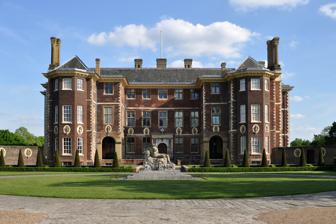
Building: Ham House
Country: United Kingdom
Year built: 1610
17th-century house in London, England For other places with the same name, see Ham House (Newham) and Mathias Ham House . Ham House Ham House in 2016, with Coade stone statue of Father Thames , by John Bacon the elder, in the foreground General information Architectural style Stuart Town or city Ham, London Country England Coordinates 51°26′39″N 00°18′51″W / 51.44417°N 0.31417°W / 51.44417; -0.31417 Completed 1610 Client Sir Thomas Vavasour Owner National Trust Design and construction Architect(s) William Samwell Other information Parking Ham Street Website www .nationaltrust .org .uk /ham-house Listed Building – Grade I Designated 10 January 1950 Reference no. 1080832 Ham House is a 17th-century house set in formal gardens on the bank of the River Thames in Ham , south of Richmond in the London Borough of Richmond upon Thames . The original house was completed in 1610 by Thomas Vavasour , an Elizabethan courtier and Knight Marshal to James I . It was then leased, and later bought, by William Murray , a close friend and supporter of Charles I . The English Civil War saw the house and much of the estate sequestrated , but Murray's wife Catherine regained them on payment of a fine. During the Protectorate his daughter Elizabeth Murray, Countess of Dysart on her father's death in 1655, successfully navigated the prevailing anti-royalist sentiment and retained control of the estate. The house achieved its greatest period of prominence following Elizabeth's second marriage—to John Maitland, 1st Duke of Lauderdale , in 1672. The Lauderdales held important roles at the court of the restored Charles II , the Duke being a member of the Cabal ministry and holder of major positions in Scotland , while the Duchess exercised significant social and political influence. They began an ambitious program of development and embellishment at Ham. The house was almost doubled in size and equipped with private apartments for the Duke and Duchess, as well as princely accommodation suites for visitors. The house was furnished to the highest standards of courtly taste and decorated with "a lavishness which transcended even what was fitting to their exalted rank". The Lauderdales accumulated notable collections of paintings, tapestries and furniture, and redesigned the gardens and grounds to reflect their status and that of their guests. After the Duchess's death, the property passed through the line of her descendants. Occasionally, major alterations were made to the house, such as the reconstruction undertaken by Lionel Tollemache, 4th Earl of Dysart , in the 1730s. For the most part, later generations of owners focused on the preservation of the house and its collections. The family did not retain the high position at court held by the Lauderdales under Charles II, and a strain of family eccentricity and reserve saw the fifth Earl refuse a request from King George III to visit Ham. On the death of the 9th Earl – the last Earl to live at Ham – in 1935, the house passed to his second cousin, Lyonel ; he and his son, Major (Cecil) Lyonel Tollemache, donated it to the National Trust in 1948. During the second half of the 20th century the house and gardens were opened to the public, and were extensively restored and researched. The property has become a popular filming location for cinema and television productions, which make use of its period interiors and gardens. The house is built of red brick, and was originally constructed to a traditional Elizabethan era H-plan; the southern, garden frontage was infilled during the Lauderdales' rebuilding. The architect of Vavasour's house is unknown although drawings by Robert Smythson and his son John exist. The Lauderdales first consulted William Bruce , a cousin of the Duchess, but ultimately employed William Samwell to undertake their rebuilding. Ham retains many original Jacobean and Caroline features and furnishings, most in an unusually fine condition, and is a "rare survival of 17th-century luxury and taste". The house is a Grade I listed building and received museum accreditation from Arts Council England in 2015. Its park and formal gardens are listed at Grade II*. Bridget Cherry , in the revised London: South Pevsner published in 2002, acknowledged that the exterior of Ham was "not as attractive as other houses of this period", but noted the interior's "high architectural and decorative interest". The critic John Julius Norwich described the house as a "time machine – enclosing one in the elegant, opulent world of van Dyck and Lely ". The builders Early years The main entrance In the early 17th century the manors of Ham and Petersham were bestowed by James I on his son, Henry Frederick, Prince of Wales . The original construction of Ham House was completed in 1610 by Sir Thomas Vavasour , Knight Marshal to James I. The Thames-side location was ideal for Vavasour, allowing him to move between the palaces at Richmond , Hampton , London and Windsor as his court role required. It originally comprised an H-plan layout consisting of nine bays and three storeys , as shown in a 1649 miniature by Alexander Marshal , but the lack of estate documentation makes it impossible to verify the names of persons involved in the design and construction of the house. Robert Smythson 's survey drawing of the house and gardens is a key record of the early structure. Prince Henry died in 1612, and the lands passed to James's second son, Charles , several years before his coronation in 1625. After Vavasour's death in 1620, the house was granted to John Ramsay, 1st Earl of Holderness , until he died in 1626. William Murray, 1st Earl of Dysart (1643–55) In 1626, Ham House was leased to William Murray , courtier , a close childhood friend and alleged whipping boy of Charles I. Murray's initial lease was for 39 years and, in 1631, a further 14 years were added. When Gregory Cole, a neighbouring landowner, had to sell his property in Petersham as part of the enclosure of Richmond Park in 1637, he made over the remaining leases on his land to Murray. Shortly afterwards William and his wife Katherine (or Catherine) engaged the services of skilled craftsmen, including the artist Francis Cleyn and the painter Matthew Goodrich (or Goodricke), to begin improvements on the house as befitting a Lord of the Manors of Ham and Petersham. He extended the Great Hall and added an arch that leads to the ornate cantilever staircase to create a processional route for guests as they approached the dining room on the first floor. He remodelled the Long Gallery and added the adjoining Green Closet that was influenced by Charles I's own "Cabbonett Room" at Whitehall Palace , to which Murray had donated two pieces. As part of the Whitehall Group , Murray would have been in touch with the latest tastes in art and architecture at court. The north front The east front In 1640 William was also granted a lease on the nearby Manor of Canbury , now in Kingston upon Thames , but in the run-up to civil war in 1641 he signed over the house to Katherine and his four daughters, appointing trustees to safeguard the estate for them. The principal of these was Thomas Bruce, 1st Earl of Elgin , a relative of his wife and an important Scottish Presbyterian , Parliamentarian supporter and ally of the Puritan party in London. Murray was raised to the peerage as Earl of Dysart in 1643, although his elevation appears not to have been confirmed at that time. As a Scottish title , the earldom could be inherited by daughters, as well as by sons. Shortly after the outbreak of the Civil War, the house and estates were sequestrated , but persistent appeals by Katherine regained them in 1646 on payment of a £500 fine. Katherine skilfully defended her ownership of the house throughout the Civil War and Commonwealth , and it remained in the family's possession despite Murray's close ties with the Royalist cause. Katherine died at Ham on 18 July 1649 (Charles I had been executed on 30 January of the same year). The Parliamentarians sold off much of the Royal Estate, including the Manors of Ham and Petersham. These, including Ham House, were bought for £1,131.18s on 13 May 1650 by William Adams, the steward acting on behalf of Murray's eldest daughter, Elizabeth and her husband Sir Lionel Tollemache, 3rd Baronet of Helmingham Hall , Suffolk. Ham House became Elizabeth and Lionel's primary residence, as Murray was in exile abroad, predominantly in France. Elizabeth, Countess of Dysart (1655–98) and Sir Lionel Tollemache Bt. (1640–69) Elizabeth and Lionel Tollemache were married in 1648. He was from a family of Royalists who had estates in Suffolk , Northamptonshire and London, and they celebrated their union at Ham with a display of arms that can be seen in the spandrels of the arch above the main entrance to the house:  on the left an earl's coronet above the Tollemache horse's head and on the right the Tollemache argent a fret sable quartering Murray. When her father died in 1655 Elizabeth became the 2nd Countess of Dysart in her own right, but at that time during the Interregnum the title would have held little prestige. Of far more interest to the Protectorate authorities was the matter of Elizabeth's allegiance. Her parents' activities during the Civil War had raised suspicion among both Royalists and Parliamentarians, and similar speculation attached to Elizabeth, which was heightened when she began a close relationship with Oliver Cromwell in the early 1650s. Her family and connections provided the perfect cover for an agent, especially a double agent , and her movements were closely monitored by both Royalist and Parliamentarian spies. Between 1649 and 1661, Elizabeth bore eleven children, five of whom survived to adulthood; Lionel , Thomas , William, Elizabeth, and Catherine. Elizabeth and Lionel made few substantial changes to the house during this busy time. On the Restoration in 1660, Charles II rewarded Elizabeth with a pension of £800 for life and, while many of the Parliamentarian sales of Royal lands were put aside, Elizabeth retained the titles to the Manors of Ham and Petersham. In addition, in about 1665, following William's death, Lionel was granted freehold of 75 acres (30 ha ; 0.117 sq mi ) of land in Ham and Petersham including that surrounding the house and a 61-year lease of 289 acres (117 ha; 0.452 sq mi) of demesne lands. The grant was made in trust to Robert Murray for the daughters of the, then, late Earl of Dysart, "in consideration of the service done by the late Earl of Dysart and his Daughter, and of the losses sustained by them by the enclosure of the New Park ". Lionel died in 1669, leaving his Ham and Petersham estate to Elizabeth along with Framsden Hall in Suffolk, which had been her jointure on their marriage. Elizabeth and John Maitland, 1st Duke of Lauderdale (1645–82) Double portrait of the Duke and Duchess of Lauderdale by Peter Lely , c. 1675 Elizabeth may have become acquainted with John Maitland, 1st Duke of Lauderdale at some time in the 1640s, when he was one of the Scottish Commissioners on the Committee of Both Kingdoms who petitioned for her father's release on charges of treason in 1646. She felt sufficient gratitude towards him to claim in later years that she appealed to Cromwell to show clemency following his capture after the Battle of Worcester , a gesture Maitland repaid in his will when he left her £1,500 in gold for "preserving my life when I was a prisoner in the year 1651". They became much closer following the death of her husband and he began visiting Ham regularly. Already a favourite of the King, he was appointed High Commissioner for Scotland in August 1669 which, on top of his political influence as Secretary of State and participation in Charles's Cabal ministry , made him one of the most powerful men in the country. In 1671 Lauderdale was granted by Letters patent full freehold rights to the Manors of Ham and Petersham and the 289 acres of leased land. In 1672 Elizabeth and Lauderdale were married, and soon afterwards he was created Duke of Lauderdale and Knight of the Garter . With Lauderdale's part in the Cabal Ministry, the family remained close to the heart of court intrigue. The south front showing the in-filled "H" extension As Duchess and consort to a very political Duke, Elizabeth had risen to the peak of Restoration society where she could exercise her many talents and interests.  Image was paramount and the Lauderdales began a programme of aggrandisement of their properties – Elizabeth consulted her cousin, William Bruce , and Maitland commissioned William Samwell , respectively amateur and professional architects. Ham was extended on the south front with an enfilade of rooms created each side of a central axis around a new downstairs Dining Room. Most grand houses at that time had apartments laid out in this way, comprising a suite of rooms approached one through the other.  The original plan was to create the Duchess's apartments to the left (east) and the Duke's to the right, she having two closets for privacy and entertainment and he having a staircase connecting his bedroom to the library above, but Elizabeth appears to have changed her mind while the rooms were being built and eventually each came to have a bedchamber within the other's apartment. This alteration may have been due to the installation of a bathroom downstairs which had to be near the kitchen (the source of hot water) in the basement at the Duke's end of the house.  Despite the swap of bedchambers, she retained her original closets at the east side of the house. Closets formed an exclusive and very private end to the sequence into which only the most important guests were invited. Visitors knew that they would only progress through the rooms according to their rank or significance in society: being entertained in one of Elizabeth's closets would have been an honour. Her White Closet was designed for entertaining and had a private door opening onto the Cherry Garden.  It was decorated in the most advanced tastes of the day and according to the 1679 inventory that it had "one Indian furnace for tee garnish'd wt silver", a luxury at a time when tea was only beginning to be drunk outside of exclusive royal residences. For this reason, too Elizabeth kept her tea secure in a "Japan box" in her adjoining Private Closet. Upstairs the existing State Apartments (Great Dining Room, North Drawing Room and Long Gallery) were extended with the addition of a State Bedroom apartment. The bedchamber itself was being referred to as "the Queen's Bedchamber" in 1674 which suggests that Queen Catherine of Braganza , a friend of Elizabeth's, had occupied it at least once. This was the most important room in the house and the focal point towards which one progressed on the first floor. Another benefit of transforming the house from single to double-pile  – a "pile" is a row of rooms, single-pile houses have only one row while double-pile houses are two rows deep, often with a corridor between the rows –  had been that it allowed the creation of hidden passages and staircases for servants who could now enter rooms via discreet jib doors rather than by moving through one room to get to another. Michael Wilson notes the "positive warren" of such passages at Ham. The eldest daughter of Elizabeth and Lionel, also named Elizabeth (1659–1735), married Archibald Campbell, 1st Duke of Argyll in Edinburgh in 1678. Their first child, John Campbell, 2nd Duke of Argyll , was born at Ham House in 1680; their second son, Archibald Campbell, 3rd Duke of Argyll was born there a few years later. The glorious years for the Lauderdales began to wane in 1680 when the Duke had a stroke and his influence declined. On his death in 1682 he left the Ham and Petersham property to Elizabeth, thereby securing the estate for the Tollemache dynasty. However, Elizabeth also inherited her husband's debts including mortgages on his former properties in England and Scotland and her latter years were marred by a financial dispute with her brother-in-law, Charles Maitland, 3rd Earl of Lauderdale . Even the intervention of the newly crowned James II failed to reconcile them and the matter was finally settled in her favour in the Scottish courts in 1688. Although this may have suppressed Elizabeth's lavish lifestyle, she went on to make further alterations to the house at Ham, opening the Hall ceiling and creating the Round Gallery in about 1690. As she got older her movements became restricted by gout and she rarely went upstairs, living mainly in what had been the Duke's apartments, but her intellect remained and she liked to be kept informed about events at court and in politics. Elizabeth Maitland continued to live at Ham House until her death in 1698 at the age of 72. Architecture Ham House and gardens from the air, with the River Thames in the foreground Ham House is a brick building of three storeys and nine bays, with a hip roof and ashlar dressings, representing two distinctively different architectural styles and periods. Michael Wilson, referencing Ham in his work, The English Country House and its furnishings , considers the later 17th century as the finest period of English brick building. The first phase is the original main house facing north-east to the river Thames, built in 1610 in the early Jacobean English renaissance style on a traditional H-plan for Thomas Vavasour, Knight Marshal at the court of James I. Simon Jenkins , in his study, England's Thousand Best Houses , records that the original entrance had a tower over the porch and flanking, projecting turrets , which were removed in subsequent reconstruction, and suggests that Vavasour's original house may have been of an E-plan type. John Julius Norwich also notes the original configuration of the north front, which he considers "forbidding", and the "damson-coloured" brickwork. Bridget Cherry and Nikolaus Pevsner , in the London: South volume of the Buildings of England series, record the "not specially impressive" nature of the remaining doorway but are clear that Ham was built to an H-plan. The architect of Vavasour's house is not known although survey drawings by Robert and John Smythson exist. The second phase of reconstruction is the ambitious expansion to the south or garden side of the original house by the Duke and Duchess of Lauderdale in 1672 to display their high status in the court of King Charles II. They infilled the space between the southern wings of the H-plan building, almost doubling the volume of the house. Jenkins considers the Lauderdales' remodelling one of the earliest examples in England of the creation of a suite of state rooms for the accommodation and entertainment of royalty. Although the Lauderdales initially consulted William Bruce , the architect ultimately employed to undertake the reconstruction of their south front was William Samwell . Bruce did design the gates fronting the Thames on the north facade. The northern façade retains the Jacobean arched loggias on either side of the front door and also includes an array of marble and lead busts, which continue into the flanking courtyard walls. The southern Caroline façade is loosely based on a classical style introduced from the continent by the architect Inigo Jones (1573–1652). At the time the Lauderdales' remodelling project was considered impressive, the façades giving the impression of two separate houses, while the interior blends them harmoniously. Roger North, a contemporary aristocrat, amateur architect and critic, described the remodelling in his treatise, Of Building , and considered it as the best work he had seen. The renovation also included a very early installation of sash windows , a French invention which were refined with weights and pulleys in England. The east front of the house retains many of its 17th century windows, as well as the door to the Great Staircase and the door from the Duchess's private apartments to the cherry garden. The west front of the house contains a mixture of 17th and 18th century windows and has long served as the service entrance to the house. Structures such as the bake house, still house, bath house, dairy and ice house were located to the west of the house, although some no longer survive. Listing designations Historic England is an organisation dedicated to the protection of England's historic environment and is responsible for the listing of buildings . There are three available designations: Grade I, Grade II* and Grade II, with the first being applied to buildings of "exceptional interest". The house is a Grade I listed building. Ham was also given Accredited Museum status in 2015, having demonstrated compliance with UK industry standards for museums and galleries. The Park and Garden has a Grade II* listing. A number of the surrounding features have a Grade II listing: the Forecourt , the entrance gates and railings , the Garden walls and gatepiers to the south, the Orangery (now used as a tea room), the Ice House , the service yard to the west of the house and the Gatehouse . Plan Plan of the interior of Ham House. Key: 1 – The White Closet; 2 – The Duchess's Private Closet; 3 – The Volury; 4 – The Withdrawing Room; 5 – the Marble Dining Room; 6 – The Duke's Dressing Room; 7 – The Duchess's Bedchamber; 8 – The Duke's Closet; 9 – The Great Staircase; 10 – The Great Hall; 11 – The Buttery; 12 – The Steward's Hall; 13 – The chapel; 14 – The Back Parlour; 15 – The Queen's Closet; 16 – The Queen's Bedchamber; 17 – The Antechamber to the Queen's Bedchamber; 18 – The Library Closet; 19 – The Library; 20 – The Great Staircase; 21 – The Round Gallery; 22 – The North Drawing Room; 23 – The Long Gallery; 24 – The Museum Room; 25 – The Green Closet Interiors and collections Introduction Ham House is unusual in retaining much of its original 17th-century interior decoration, offering a rare experience of the style of the courts of Charles I and Charles II . Ham House's rooms display collections of 17th-century paintings, portraits and miniatures , in addition to cabinets , tapestries and furniture amassed and retained by generations of the Murray and Tollemache families. Geoffrey Beard, in his study, The National Trust Book of English Furniture , noted the extraordinarily high quality of the Lauderdales' furnishing of the house, undertaken with "a lavishness which transcended even what was fitting to their exalted rank". Bridget Cherry , in the London: South volume of the Pevsner Architectural Guides suggested that, while the exterior of Ham was "not as attractive as other houses of this period", the "high architectural and decorative interest" of its interior should be recognised. John Julius Norwich considered the interiors, a "time machine – enclosing one in the elegant, opulent world of van Dyck and Lely ". Great Hall The Great Hall from the Round Gallery This room forms part of the original 1610 construction and is off-set from the centre, in the English Gothic and Tudor tradition. During this time, the hall may have been used for both dining and entertainment. The distinctive black and white marble chequerboard flooring is also believed to date from the original construction. By the early 18th century the room had been expanded upwards by opening the ceiling to the room above, now known as the Round Gallery. The room contains a number of large and notable paintings. Charlotte Walpole, Countess of Dysart (1738–1789) , by Sir Joshua Reynolds , was exhibited at the Royal Academy in 1775. John Constable, a family friend, was commissioned to make copies of two family portraits: Anna Maria Lewis, Countess of Dysart (1745–1804) as Miranda, painted in 1823 after Joshua Reynolds and Lady Louisa Tollemache, Countess of Dysart (1745–1840) , painted in 1823–25 after John Hoppner . Hanging side by side are John Vanderbank 's portraits of Lionel Tollemache, 4th Earl of Dysart (1708–1770) painted in 1730 and of his wife Lady Grace Carteret, Countess of Dysart (1713–1755) , signed and dated 1737. Chapel The Chapel Formerly the family's sitting room, this room was converted to a chapel during the major renovations of the 1670s. It was decorated with crimson velvet and damask wall hangings, which were changed to black velvet upon the Duke's death in 1682. While designed for Protestant worship, the chapel was used in the late 19th century by the wife of the 8th Earl for Roman Catholic services. The sumptuous and rare 17th-century textiles require that the light levels remain low, in order to minimise damage. Great Staircase Panelling and fruit basket newel posts on the Great Staircase The Great Staircase, described by the historian Christopher Rowell as "remarkable" and "apparently without a close parallel in the British Isles", was created for William Murray at the east end of the Great Hall in 1638–39 as part of a series of improvements to the house which reflected his rising status at Court. An ornately carved archway marks the entrance from the Great Hall to the stairs, which were designed as a grand processional route giving access to the State Apartments on the first floor. The cantilever staircase rises over three floors above a square stairwell. The balustrade is composed of boldly hand-carved pierced wooden panels depicting trophies of war. Each panel is different, with varying images on each face of arms and armour, including a set of horse armour . The wide range of arms includes field guns with cannonballs and barrels of gunpowder , swords, shields, quivers of arrows and halberds . Dolphins, elephant heads, dragons and other fantastical creatures also appear on the dado panelling, together with military drums and trumpets. The martial theme of these panels is interspersed with drops of relief carvings of bay leaves, richly carved newel posts topped with baskets of fruit designed to carry candles or candelabra , and miniature swags decorating the outer string . Originally gilded and grained to resemble walnut , in the 19th century the balustrade and other woodwork were picked out in bronze, traces of which survive. According to Rowell, "There is no other architectural wood carving on this scale and of such sophistication surviving from the late 1630s." A collection of 17th century copies of old master paintings in their original carved frames hangs on the staircase wall. Two were copied from originals in the collection of Charles I: Venus with Mercury and Cupid (The School of Love ) by Correggio at the base of the stairs (the original in the National Gallery , London), while on the first floor landing there is a copy of The Venus Del Pardo (Venus and a Satyr) by Titian (the original in the Louvre , Paris). Round Gallery Before the upward expansion of the Great Hall this room had served as the Great Dining Room, as created by William Murray in the 1630s. The ornate white plasterwork ceiling was created by Joseph Kinsman, master craftsman and member of the London Plasterers' Company . Engaged by the Royal Works at Goldsmith's Hall , Whitehall and Somerset House , he was employed by William Murray at Ham House during the 1637 renovation and creation of the State Apartments. The ceilings at Ham are the only surviving example of his work, showing the influence of Inigo Jones in their design of deep beams with rosettes at the intersections, enclosing geometric compartments. The white plaster high relief oval swags of luscious fruit, flowers and ribbons, including the odd worm, contrasted with the elaborate frieze which was originally coloured blue and gold. Notable paintings include Peter Lely 's final portrait of Elizabeth, painted c. 1680, and the earlier double portrait, John Maitland, Duke of Lauderdale and Elizabeth Murray, Countess of Dysart and Duchess of Lauderdale painted by Lely c. 1675. North Drawing Room The North Drawing Room After dinner in the adjacent dining room, guests would have retired to the North Drawing Room for conversation. This room was decorated at the same time as the Great Dining Room, and was later hung with tapestries. Kinsman continued his elaborate plasterwork in the white ceiling in this room. Deep beams enclose rectangles bursting with individually crafted fruit and flowers. The hemispherical rosettes at the intersections are unusual, possibly unique. A notable piece of furniture in this room is the ivory cabinet: veneered in rippled ivory panels on the exterior and the interior, this large oak and cedar cabinet opens to reveal 14 drawers. An inner door conceals small drawers, further secret drawers and a compartment. It was recorded as being moved to the prestigious Queen's Bedchamber shortly after its appearance in the 1677 inventory and is considered the most impressive piece of furniture designed or bought for the house (with the exception of the State Bed , which no longer exists). The cabinet may have been made in the Northern Netherlands based on furniture inlaid in ivory brought back in 1644 by John Maurice, Prince of Nassau-Siegen , the former Governor of Dutch Brazil for his home in The Hague , now called the Mauritshuis . Also notable in the room are a vibrant set of tapestries. James I established the Mortlake Tapestry Works in 1619 just three miles from Ham House, from which the Lauderdales had purchased a set of tapestries showing the seasons  incorporating gold thread for the Queen's Bedchamber. While these are no longer at the house, the 4th Earl of Dysart acquired a set woven in Lambeth in 1699–1719 by the ex-Mortlake weaver Stephen de May, probably to the Mortlake design. Altered to hang in the North Drawing Room, this set of The Seasons was originally commissioned by the 1st Lord Shelburne . Tapestries were important in Europe for comfort in draughty manor houses and as status objects because of their expense.  Sets with designs showing the seasons or months were popular and had a number of variations depicting appropriate seasonal activities such as milking for April, ploughing and sowing for September, and wine-making for October. Long Gallery The Long Gallery from the windows at the front of the house The Long Gallery was part of the original 1610 house, but was extensively redecorated in 1639 by William Murray. It has been used as an exercise space as well as a gallery to showcase portraits of family and important royal connections. Notable paintings include: Sir John Maitland, 1st Baron Maitland of Thirlestane (1543–1595), aged 44 attributed to Adrian Vanson . In late 2016 an X-ray revealed that underneath the main painting was another, unfinished portrait likely of Mary, Queen of Scots , dated 1589—two years after her execution. According to the National Trust, this painting "shows that portraits of the queen were being copied and presumably displayed in Scotland around the time of her execution, a highly contentious and potentially dangerous thing to be seen doing". King Charles I (1600–1649) by Sir Anthony van Dyck and studio. In recognition of their friendship this painting was given by Charles I to William Murray; a 1638–39 memorandum of pictures bought by the King from Van Dyck includes framed pictures, one of which is believed to be this portrait. Colonel The Hon. John Russell (1620–1681) by John Michael Wright is signed and dated 1659. Of the 15 portraits by Peter Lely in Ham House, 11 are hung in the Long Gallery. These include Elizabeth Murray with a Black Servant , John Maitland, Duke of Lauderdale (1616–1682) in Garter robes , and Thomas Clifford, 1st Baron Clifford of Chudleigh KG (1630–1673) in Garter robes . Picture frames at Ham House date from the 17th century and its Long Gallery portraits are a showcase of elaborately carved, gilded frames in the auricular style (literally 'of the ear'). Two frames date from the 1630s, Charles I and Henrietta Maria . Later frames, for instance on the portraits of Elizabeth Murray with a Black Servant and Lady Margaret Murray, Lady Maynard are in a similar auricular style with straight sight edges. These frames, referred to as Sunderland frames, are distinguished by their irregular sight edges. They take their name from the 2nd Earl of Sunderland , who displayed many pictures at his estate Althorp framed in this style. There are examples of Sunderland frames on the portraits of John Maitland, Duke of Lauderdale (1616–1682) in Garter Robes and Colonel The Hon. John Russell (1620–1681) . This room also displays some notable furniture: Floral marquetry cabinet: Ham House has a number of tables and cabinets decorated with floral marquetry including this, the earliest inventoried example in England, dating from 1675. The naturalistic representations of flowers and fruit are cut from contrasting woods such as ebony, walnut and stained fruitwood and laid onto the carcass. The woods and other materials were often dyed to create a greater range of colours and the green leaves on this piece are made from stained ivory or bone. This cabinet, as well as other tables and a mirror in the house, is attributed by the National Trust to Gerrit Jensen , who was the cabinet maker in ordinary to Catherine of Braganza . Japanese lacquered cabinet: Japanese lacquered furniture was fashionable in the 17th century and this cabinet from 1650 remains in the Long Gallery where it has stood since then. Decorated with hills, trees and birds in raised gold and silver lacquer, the doors open on engraved brass hinges to reveal 10 drawers. The giltwood stand has four legs carved as elephant trunks topped with winged cherub busts. Chinese lacquered chest: China was another Asian source of lacquered furniture in the 17th century. Decorated with watery landscapes and branches, this chest is lacquered in gold and red on a dark crimson ground. It was a standard form of storage chest for linens and other textiles. The English stand c. 1730 is japanned , a technique developed by English and European craftsmen to approximate the hard, smooth and shiny surfaces of popular Asian lacquered goods. Green Closet The Green Closet Used for the display of miniature paintings and smaller-scale furniture, in contrast to the Long Gallery, this room is a very rare survival of a room in the style of Charles I's court. In the 1630s the Green Closet was specifically designed by William Murray to display miniatures and small paintings. The ceiling paintings are tempera on paper, and represent some of Franz Cleyn's best surviving work. Two preliminary drawings for the capricci of putti by Cleyn and an associate are held by the University of Southampton . Today it contains 87 items including Queen Elizabeth I (1533–1603) painted c. 1590 by Nicholas Hilliard , and A Man Consumed by Flames painted c. 1610 by Isaac Oliver . Library The Library The Library dates from the 1672–74 enlargement of the house. The architectural historian Mark Girouard considers it probably "the oldest country house library" still in existence. Although some shelves were moved from what is now the Queen's Antechamber, most of the cedar fixed furniture, including the secretaire, was provided by Henry Harlow. The Duke of Lauderdale added substantially to the contents: he was an avid reader and collector (so much so that his Highgate house was said to be in danger of collapse due to the weight of his substantial book collection), and he owed huge sums to booksellers when he died. Mark Purcell, in his 2017 study The Country House Library , notes that the probate inventory undertaken on the Duke's death estimated the value of his books at half of the total worth of the house's chattels . Many volumes were sold at auctions between 1688 and 1692, in part due to the Duchess's money difficulties upon the Duke's death. Later members of the family rebuilt the collection, notably the 4th Earl who bought at the Harleian auction and elsewhere. He acquired 12 books printed by William Caxton and many other incunabula ; in 1904 a visitor, William Younger Fletcher, described the library as containing books of greater value, in proportion to its size, than any other in Europe. Most of the books were sold in 1938, and the bulk of the remainder after the Second World War. A notable exception, a Book of Common Prayer from Whitehall Palace , is sometimes on display in the chapel. After the war Norman Norris, a Brighton book dealer, assembled a collection of books from a range of post-war country house sales. He bequeathed the collection to the National Trust and many eventually came to Ham, primarily those pre-dating the mid-18th century. One, Jus Parliamentarium , which has the Dysart coat of arms on its cover, is from the Dysart collection. The ceiling and friezes in the room display a lively naturalism . Two globes with rare leather covers (acquired in 1745 and 1746) and two fire screens (1743) are notable. Queen's Apartments This suite of three rooms, now referred to as the Queen's Apartments, was created by the Duke and Duchess of Lauderdale when the house was enlarged in 1673. Intended for use by Catherine of Braganza, they reflect the latest innovations from France, where royalty received important visitors in the State Bedchamber. The rooms are decorated with increasing splendour, beginning with the relatively modest Antechamber, culminating in the small but richly gilded and decorated Queen's Closet. Antechamber The first of the suite of rooms is the antechamber, where visitors would wait for an audience with the Queen. The ceiling of this waiting room is the first of the three ceilings by the plasterer Henry Wells. A circular garland of leaves is thickly studded with small flowers, surrounded by four spandrels containing foliage and ribbons. The oak parquet floor, an innovation from France, continues through to the far side of the Queen's Bedchamber where it is then replaced with a more elaborate marquetry design where the State Bed would have stood. The blue velvet and damask wall hangings, installed during the period 1679–1683, are extremely rare survivals. Queen's Bedchamber The Queen's Bedchamber, later converted to a sitting room This room, built on the central axis of the house, was designed for the reception of guests and visiting dignitaries who would have waited to be summoned from the Antechamber. The State Bed stood prominently on a raised dais at the east end of the room facing the door. A balustrade separated the bed from the main area of the room where visitors may have gathered for their audience with the Queen. The bed was on an elaborate marquetry floor inlaid with the cipher and ducal coronet of the Duke and Duchess of Lauderdale, their initials J, E and L entwined in cedar and walnut, a feature that repeats in the Queens's Closet. The floor remains in excellent condition. This ceiling has the richest plaster decoration in the house, a large deep oval of bay leaves dotted with roses. These cluster more densely at the east end, above the area of the Queen's State Bed. The spandrels are also more decorative, acanthus leaves swirl to fill the panels, each corner hiding a grotesque figure among the foliage or bursting from the flowers. The bed had been removed by 1728 and the rooms were closed and rarely used, contributing to their excellent state of preservation. The change of use to a drawing room took place in the mid‑18th century with the lowering of the dais in line with the rest of the floor, and the purchase of new furniture and a set of William Bradshaw's popular early 18th century pastoral tapestries. Woven in 1734–40 for Henry O'Brien, 8th Earl of Thomond , and purchased in 1742 for £184 on behalf of the 4th Earl of Dysart, the tapestries needed only slight alterations to fit three of the walls of his newly decorated drawing room. Bradshaw's signature can be seen on The Dance tapestry. Woven in Soho , London, the four wool and silk tapestries have narrow borders in the style of picture frames and are thought to incorporate several different images from works by the French painters Antoine Watteau , Nicolas Lancret and Jean-Baptiste Pater . Queen's Closet The smallest, most intimate of the suite of rooms, the third and final room was designed for private use and could be closed off, away from the business of the State Bedchamber. Rarely used and preserved largely intact, the decoration, textiles and furniture give a unique record of late 17th century interior decoration. The marquetry floor incorporating the ducal coronet and cipher continues from the Bedchamber into the Closet. The ceiling painting of Ganymede and the Eagle is in the style of the Italian artist Antonio Verrio (1636–1707). Framed by a plaster garland, following the designs of the previous rooms, the richness of the effect is emphasised by gilding of the roses. Three ceiling paintings, again in the style of Verrio, of cupids sprinkling flowers, are partly hidden from view above the alcove. The elaborate chimney piece, hearth and windowsill, again including the Lauderdale cipher and ducal coronet, are made from scagliola , possibly the earliest documented example of scagliola in this country. Private Closet The Duchess's Private Closet This was the Duchess's most private and intimate room where she would read, write and entertain her closest family and friends. The elaborate oil on plaster ceilings in both of the Duchess's closets are by Antonio Verrio. They are among his earliest commissions in England, and his earliest surviving work following his arrival from France in 1672. As his reputation grew he was commissioned by royal and aristocratic clients for larger projects including for Charles II at Windsor Castle, interiors for the Earl of Exeter at Burghley House and for William III at Hampton Court. The ceiling painting of The Penitent Magdalene Surrounded by Putti Holding Emblems of Time, Death and Eternity was completed around 1675. The central figure floats above the room, circled by three putti carrying symbols of time (an hourglass), death (a skull), and eternity (a snake eating its own tail). Verrio linked the ceiling design to the room by enclosing it in a narrow painted grey marble surround, matching the marble fireplace. The room also contains a portrait of Catherine Bruce, Mrs William Murray (d. 1649) , by John Hoskins the Elder , a watercolour on vellum in an ebony travelling case, signed and dated 1638. White Closet Adjoining the Private Closet and richly decorated, this room was used by the Duchess for relaxing and entertaining, its double glazed door leading out to the Cherry Garden. The coved ceiling of this glamorous room, originally decorated with white silk hangings and marble effect walls, emphasises the advanced taste of the Duke and Duchess of Lauderdale in a room intended for their most important visitors. Painted by Verrio in oil on plaster in 1673/74, it is described by the art historians Peter Thornton and Maurice Tomlin as "decorated with one of the earliest examples of Baroque illusionism to have been executed in a domestic interior in this country". Putti climb up over a trompe l'oeil balustrade to reach the figures of Divine Wisdom Presiding Over The Liberal Arts , represented by seven mainly female figures bearing the symbols of Verrio's version of the liberal arts . The figure of Wisdom floats on clouds pointing to the all-seeing eye in the open sky above. Verrio linked the ceiling design to the room by enclosing it in a narrow painted red marble surround, matching the red marble fireplace, as in the Private Closet. The heavily gilded coving includes medallions of the four Cardinal virtues . Notable collection items include: Ham House from the South (1675–79) by Hendrick Danckerts depicts a finely dressed couple (possibly the Duke and Duchess of Lauderdale) in front of the south front and formal gardens, and was set into the chimneypiece in the White Closet shortly after the building was completed. Escritoire of kingwood oysterwork: this elegant oak scriptor (c. 1672–75) is veneered with South American kingwood using the oystering technique and features silver mounts. Made for the Duchess of Lauderdale, it is listed in the 1679 inventory of Ham House and is believed to have been made in London by a French or Dutch craftsman. Kingwood was one of the most expensive woods used in furniture making in the 17th century. Marble Dining Room The Marble Dining Room Since 1675 the walls of the Marble Dining Room have been decorated with leather panels . Today visitors can see two distinct designs. The earlier design of 1675 complemented the original black and white marble floor, for which the room is named, with brightly coloured Flemish leather panels of fruits and flowers such as tulips and roses mixed with birds and butterflies on a white background. These had been embossed and some elements gilded, giving the room a sumptuous look. In 1756, the 4th Earl removed the marble floor and replaced it with a fine marquetry floor of tropical hardwoods . He also commissioned John Hutton of London to make a new set of leather wall hangings with an embossed diaper rosette surrounded by four leaves. The parts of the design which are now brown would originally have appeared to be gold, made by varnishing silver leaf in yellow. The fashion for leather wall decoration spread from Spain and the Spanish Netherlands in the 17th century and was considered ideal for dining rooms as leather did not become impregnated with the odours of food like the fabric of a tapestry. The Ham House inventory of 1655 indicates the "two parlers facing the river were hung with gilt leather." Withdrawing Room The Withdrawing Room After dining in the adjacent Marble Dining Room, guests would retire to this space for entertainment and conversation. It also served as an antechamber to the adjacent bedchamber. Notable in this room is the ebony and tortoiseshell cabinet:  this cabinet (c. 1650–1675) on a possibly 19th century stand features red tortoiseshell decoration on a somewhat austere ebonised pine exterior that does not prepare the viewer for the ornate interior. Two doors open to reveal multiple shallow drawers on either side of an architectural exterior, which then opens to a theatrical set framed by golden pillars and mirrors. Known as the Antwerp cabinet, it is embellished with ivory, pietra paesina (a type of naturally patterned limestone) and gilt bronze and brass. Duchess's Bedchamber Originally the Duke's bedchamber, it is believed it became the Duchess's bedchamber following the installation of the bathroom which is accessed via the door to the left of the bed alcove. The ceiling above the bed in the alcove is painted in the style of Antonio Verrio and shows the partially clothed Flora Attended by Cupids floating above the tester of the four poster bed . The monogram initials J, E and L (John, Elizabeth, Lauderdale) are entwined in each corner. Notable paintings include: Elizabeth Murray (1626–1698) painted by Peter Lely in 1648, the year of her marriage to Lionel Tollemache. A set of four overdoor maritime paintings by Willem van de Velde the Younger , signed and dated 1673, including Calm: An English Frigate at Anchor Firing a Salute , which remain from the decoration scheme planned for the room's use as the Duke's bedchamber. Back Parlour This was the room in which senior male staff would have eaten their meals and spent any free time. Hanging in this room is: Elizabeth Murray, Countess of Dysart (1626–1698), with her First Husband, Sir Lionel Tollemache (1624–1669), and her Sister, Margaret Murray, Lady Maynard (c. 1638–1682) painted c. 1648 by Joan Carlile , a friend and neighbour to the Murrays. Garden and grounds Petersham Road Lodge, the principal gatehouse on the approach to Ham House from the A307 The gardens and pleasure grounds at Ham cover approximately 12 hectares (30 acres). They follow an axial plan, with avenues originally leading east, west and south from the house. The fourth, northern, side of the estate fronts the River Thames. The listed avenues leading to the house from the A307 are formed by more than 250 trees stretching east from the house to the 19th-century Jacobethan gate house at Petersham, and south across the open expanse of Ham Common where it is flanked by a pair of more modest gatehouses. A third avenue to the west no longer exists, and the view to and from the Thames completes the principal approaches to the house. The gardens and grounds are listed Grade II* on Historic England's Register of Historic Parks and Gardens of Special Historic Interest in England . From the initial survey drawings produced by Robert Smythson and son in 1609, it is clear that the garden design was considered as important as that of the house and that the two were intended to be in harmony. The original design shows the house set within a range of walled gardens , each with different formal designs as well as an orchard and vegetable garden. Uncertainty remains as to how much of the original design was actually realised; nevertheless, the plans illustrate the influence of the French formal garden of the time, with its emphasis on visual effects and perspectives. Ham House from the South by Hendrick Danckerts , c. 1675 The 1671 plans for the renovation undertaken by the Duke and Duchess of Lauderdale, which have been attributed to John Slezer and Jan Wyck , demonstrate the continued importance of the garden design, with many features that exist today such as the Orangery , the Cherry Garden, the Wilderness and eight grass squares ( plats ) on the south side of the house. Both the private apartments for the Duke and Duchess and the State Apartments added to the south front of the house were designed to overlook the formal gardens, an innovation that was highly commended by contemporaries. John Evelyn remarked favourably on the garden design observed during his August 1678 visit, noting "...the Parterres , Flower Gardens, Orangeries, Growves, Avenues, Courts, Statues, Perspectives, Fountaines, Aviaries …". The Duchess also commissioned a set of iron gates for the north entrance to the property, which remain in place today. The 3rd and 4th Earls of Dysart who subsequently inherited the estate maintained the formal garden features into the 18th century, while also planting avenues of trees in the wider vicinity. After inheriting the estate in 1799, the 6th Earl opened the north front of the property to the river and installed the Coade stone statue of the River God at the front of the house. He also created the ha-ha which runs along the north entrance of the property. Louisa Tollemache, 7th Countess of Dysart , inherited the estate upon her brother's death and was acquainted with the artist John Constable , who completed a sketch of Ham House from the south gardens during a visit in 1835. Miniature model of Ham House and Gardens exhibited at V&A Museum in 1974 By 1972, the gardens had become greatly overgrown – large bay trees at the front blocked the view of the busts in their niches , the south lawn had reverted to a single large expanse of grass and the Wilderness was overgrown with rhododendrons and sycamore trees. Work to restore the 17th century design to the eastern and southern parts of the garden began in 1975. In 1974, an exhibition at the Victoria and Albert Museum entitled " The Destruction of the Country House " had included a model of Ham House with its gardens shown according to the 1672 plans created by Ms. Lucy (Henderson) Askew. This model illustrated the details of the 17th-century design in terms of both layout and plant selection and was used to garner support for the restoration project. By 1977, the grass plats and the structure of the Wilderness to the south of the house were re-established. The 1675 painting by Hendrick Danckerts showing the Duke and Duchess in the south gardens was used to guide the restoration of the furniture and statues now in place. In approaching the restoration of the "cherry garden" on the east side of the house, there was less documentary evidence available to guide the design. A set of diagonally-set parterres outlined by box hedges and cones were planted with lavender , with the whole garden being enclosed by tunnel arbours and double yew hedges. Later archaeological studies completed in the 1980s indicated no evidence of formal gardens in this area prior to the 20th century; despite this finding, the National Trust's Gardens Panel decided not to remove the garden, but rather allow it to remain so long as visitors to the property were clearly informed of its origins. The focus of garden restoration since 2000 has been the walled kitchen garden to the west of the house, to restore its use as a supply of fresh fruit, vegetables and flowers. The produce is used in the Orangery cafe, while the flowers are used to decorate the house. The garden itself is also used as an exhibition space, with information about tulip varieties and the range of edible flowers. Later owners Lionel Tollemache, 3rd Earl of Dysart (1698–1727) Elizabeth and Lionel Tollemache's eldest son and heir, Lionel , became 3rd Earl of Dysart on his mother's death in 1698, inheriting Ham House, the adjoining estates and the manors of Ham and Petersham. Already the owner of his father's estates in Suffolk and Northamptonshire, he had also acquired 20,000 acres (8,100 ha; 31 sq mi) in Cheshire through his marriage in 1680 to Grace, daughter of Sir Thomas Wilbraham, 3rd Baronet . He only spent short periods at Ham, and apparently did little for the upkeep of the house though he kept the garden well. He did use his wealth to pay off the interest on the outstanding mortgages but was not considered generous, even with his immediate family. His only son, Lionel, predeceased him in 1712 and on his death he was succeeded as Earl of Dysart by his grandson, also named Lionel. Lionel, 4th Earl (1727–70) Lionel Tollemache, 4th Earl of Dysart, by John Vanderbank, 1730 Lionel Tollemache was only 18 years old when he became the 4th Earl of Dysart and head of the family in 1727.  Shortly after returning from the Grand Tour in 1729 he married Grace Carteret, the 16-year-old daughter of John Carteret, 2nd Earl Granville , and began repairing existing furniture as well as commissioning new pieces for his properties at Ham and at Helmingham Hall ] in Suffolk. Ham House had been largely neglected since the death of Elizabeth; in 1730 he ordered a structural survey of the building from John James which revealed serious problems, especially on the north front. Repairs began in the 1740s.  At the front of the house the "Advance", a projecting frontispiece which extended two storeys to form a porch over the main entrance, had become detached from the wall and was in danger of pulling down the roof. It was removed completely and the stone reused for repairs to the first and second floors.  The canted bays on the projections at each end of the house were rebuilt as deeper three-window bays, with corresponding alterations made to the bays on the south front. Major repairs were also made to the roof, where old unfashionable red tiles on the outer pitches were replaced with slate and reused for repairs to the inner pitches where they would not be visible. Much new furniture was commissioned, but the 4th Earl seems to have also been committed to preserving existing artefacts, making repairs to fixtures from the Lauderdale period where necessary. He made three large changes to the interior of the house: the Queen's Bedchamber on the first floor became the principal drawing room with furniture and tapestries supplied by the London upholsterer and textile producer William Bradshaw; the Volury on the ground floor became another drawing room with the addition of tapestries and its distinctive X-framed seat furniture; and in the Dining Room the marble floor was replaced with marquetry , with matching gilded leather panels on the walls. By means of his extensive investment, the house would have become sumptuously furnished by the mid-18th century. Of the sixteen children of the 4th Earl and Countess, only seven lived to maturity. Three of their five sons died in the pursuit of their naval careers. The Countess died in 1755 aged 42, and the Earl in 1770 aged 61. He was survived by his sons Lionel, Lord Huntingtower, and Wilbraham, as well as three daughters: Jane, Louisa and Frances. Lionel, 5th Earl (1770–99) Lionel Tollemache, 5th Earl of Dysart succeeded to the title in 1770 on his father's death. Despite spending on the house, the 4th Earl had kept his son short of money during his lifetime, causing friction in the relationship; he married without his father's consent. His wife, Charlotte, was the youngest illegitimate daughter of Sir Edward Walpole , second son of Robert Walpole , and niece of Horace Walpole who lived near to Ham across the Thames at Strawberry Hill . The 5th Earl seems to have been a reclusive and introverted individual who shunned publicity, preferring to remain on his estates and refusing to allow changes or renovations to Ham House. His aversion to visitors was so marked as to lead him to refuse a request to visit from George III ; "whenever my house becomes a public spectacle, His Majesty shall certainly have the first view". In contrast to his conserving instincts at Ham, he demolished two properties in Northamptonshire and Cheshire, although retaining the productive, and lucrative, estates. He continued the family tradition of acquiring fine furniture, most notably a marquetry commode which can be seen in the Queen's Bedchamber, and the sunburst chairs in the White Closet. Charlotte died, childless, in 1789 and although Lionel remarried he remained without an heir. The families of his surviving sisters, Louisa and Jane, reverted to the family name of Tollemache in anticipation of eventual succession. On his death in 1799 his brother, Wilbraham became the 6th Earl of Dysart . Wilbraham, 6th Earl (1799–1821) A close-up image of the Father Thames statue in Coade stone at the front of the house Wilbraham was aged 60 when he inherited the title in 1799. One of his first acts was to buy the rights of the Manor of Kingston/Canbury from George Hardinge , extending the Dysarts' property south into Kingston. He had the wall which isolated the property and separated Ham House from the river demolished and replaced by a ha-ha , leaving the gates free-standing. Coade stone pineapples were added to decorate the balustrades to the north of the property and John Bacon 's statue of the river god which is placed in front of the north entrance, pictured here, also in Coade stone, dates from this period. Several busts of Roman emperors which had adorned the now-demolished walls since the 17th century were relocated to niches in the front of the house. Further restoration of the old furniture took place as well as the addition of Jacobean reproductions. The 6th Earl became a patron of John Constable at this time. Wilbraham's wife died in 1804 and, devastated, he moved away, close to the estate in Cheshire. Wilbraham died without heir in 1821, aged 82. Louisa, 7th Countess (1821–40) John Constable's sketch of Ham House, June 1835 Of the 4th Earl's children, only the eldest daughter, Lady Louisa , by then widow of John Manners MP , was still surviving when her brother Wilbraham, the 6th Earl, died. Already heiress to Manners' 30,000 acres (12,000 ha; 47 sq mi) at Buckminster Park, Louisa inherited the title and estates at Ham in 1821 at the age of 76. The remaining Tollemache estates were bequeathed to the heirs of Lady Jane. Louisa continued the patronage of John Constable who was a frequent and welcome visitor to Ham. Increasingly infirm and blind in old age, Louisa lived to the age of 95, dying in 1840. Lionel, 8th Earl (1840–1878) Louisa's eldest son, William , had predeceased her in 1833. Her grandson, Lionel William John Tollemache , inherited the title and became the 8th Earl of Dysart in 1840. Lionel preferred to live in London and invited his brothers, Frederick and Algernon Gray Tollemache , to manage the estates and Ham and Buckminster. Lionel became increasingly reclusive and eccentric. Lionel's only son, William , a controversial figure who amassed great debts guaranteed by the expectation of inheriting the family fortune also predeceased his father, who subsequently bequeathed the estates to his grandson William John Manners Tollemache , with the 8th Earl's brothers Frederick and Algernon along with Charles Hanbury-Tracy acting as trustees until 1899. Following the 8th Earl's death, his son's creditors brought an action in the High Court against the Tollemache family who ultimately had to pay a sum of £70,000 to avoid forfeiting much of the Ham estate. William, 9th Earl (1878–1935) The 9th Earl inherited in 1878. In his autobiography, Augustus Hare recounts a visit to Ham House the following year, contrasting the dilapidation and disrepair of the house and estate with the treasures the house still contained. Shortly afterwards, the 9th Earl, with agreement from the trustees, undertook extensive renovation of the house and its contents and by 1885 it was again in a suitable state to host social activities, notably a garden party to celebrate the Golden Jubilee of Queen Victoria in 1887. In 1890 Ada Sudeley , a niece of the 8th Earl, published her 570-page book Ham House, Belonging to the Earl of Dysart . On 23 September 1899, full control of the Tollemache estates at Ham and Buckminster was transferred from trustees to the 9th Earl, then aged about 40, in accordance with his grandfather's will. By the early 1900s the Dysarts had installed electricity and central heating at the house along with other modern gadgets including, in the Duchess's basement bathroom, a bath with jets and even a wave machine. The 9th Earl travelled widely, rode despite blindness, invested successfully in the stock market , and while eccentric and difficult, nonetheless was hospitable and supportive of the local community. His cantankerous nature proved too much for his wife who left him in the early 1900s but he lived on with other family members at Ham for many years. In the 1920s and 1930s he employed a staff of up to 20 including a chauffeur for his four cars including a Lanchester and Rolls-Royce . When he died in 1935 he left investments worth £4,800,000 but had no direct heir. He was the last Earl of Dysart to live at the house. Sir Lyonel Tollemache, Bt. (1935–52) On the 9th Earl's death in 1935, his inheritance passed to the families of his sisters. His niece, Wynefrede , daughter of his sister Agnes, inherited the earldom. Wynefrede's cousin, Lyonel , at the age of 81, inherited the baronetcy and the estates at Ham and Buckminster. He and his middle-aged son, Cecil Lyonel Newcomen Tollemache, lived at the house, but the lack of available staff during the Second World War added to the difficulty of maintaining it. The nearby Hawker Siddeley aircraft factory was a target for bombing raids, and the house and grounds suffered some minor damage. Much of the house's contents were removed to the countryside for safety. Most of the family papers were deposited in Chancery Lane but, while they survived the Blitz , they suffered significant water damage from fire hoses. Thought for some time to have been lost, an additional set of papers was subsequently recovered from the Ham House stables in 1953, though many were in poor condition from inadequate storage conditions. National Trust (1948–present) In 1943, Sir Lyonel invited the National Trust 's first Historic Buildings Secretary, James Lees-Milne , to visit the house. Lees-Milne saw the neglected state of the house and grounds but, even though devoid of its contents, the historical importance of the underlying estate was immediately apparent. He recorded his impressions in his diary for 1947, extracts from which were later reproduced in the volume Some Country Houses and their Owners : "The grounds are indescribably overgrown and unkempt. All the rooms are dirty and dusty. The garden and front doors look as they had not been used for decades." Despite the neglect, a report commissioned by Lees-Milne in 1946 concluded that it was "by far the finest, most valuable and most representative building of the period to which it belongs in the United Kingdom". Following lengthy negotiations, Sir Lyonel and his son donated the house and its grounds to the Trust in 1948. The stables and other outlying buildings were sold privately and much of the remaining estate was auctioned in 1949. The National Trust at first transferred ownership of Ham House to the state on a long lease to the Ministry of Works . The contents of the house were purchased by the government who entrusted them to the Victoria and Albert Museum (V&A) after considerable urging by the director of the museum, Sir Leigh Ashton . His efforts were essential because the National Land Fund , which had been established in 1946 through the sale of surplus war materials, allowed for the purchase of property but not art or other interior furnishings. The legislation was amended in 1953, following the agreement that properties such as Ham House ought to retain their historic collections. By 1950, the house was open to the public and a series of research and restoration works since undertaken, restoring and reproducing much of the house's former grandeur. The arrival of Peter Thornton as the Keeper of the Furniture Department at the V&A led to a new approach in the management of the collection; efforts focused on arranging pieces within the house according to the documented history of the property, rather than treating individual items as simply part of the museum inventory. Research on historic interiors emerged as a discipline from the late 1960s, with an important source made available through the publication of the Ham House bills and inventories in 1980. The government relinquished its lease in 1990, and the compensation was used to form a fund to support maintenance. The collections were fully transferred from the V&A to the National Trust in 2002. Since that time, the National Trust has invested in recreating the period interiors of the house by rehanging the collection and placing furniture according to inventory records as well as commissioning replica textiles based on archival descriptions. To celebrate the 400th anniversary of the property, a symposium was held to stimulate interest in new research; this led to the publication of a major historical survey overseen by Christopher Rowell in 2013. The Trust continues to acquire items at auction with a historical connection to the house, such as paintings which were formerly in the collection. Restoration is an additional area of major investment, such as that completed for the Queen's Antechamber wallhangings in 2010. In its 2018/2019 Annual Report, the Trust reported that Ham received 127,195 visitors. In film and television Ham House is a popular film location. It has also appeared in television and radio programmes. Films that have used the house and its grounds include: Left Right and Centre (1959), Spice World (1997), The Young Victoria (2009), Never Let Me Go (2010), Anna Karenina (2012), John Carter (2012), A Little Chaos (2014), Victoria and Abdul (2017), The Last Vermeer (2019), and Rebecca (2020). Television programmes filmed at Ham include: Steptoe and Son (1964), Sense and Sensibility (2008), Taboo (2017), Bodyguard (2018), Belgravia (2020), The Great (2020), Antiques Roadshow (2021), and Mary & George (2024). Access The house can be reached by public transport and is located in Transport for London travel zone 4 ; from Richmond station (London) the 65 bus service serves Petersham Road and the 371 bus service serves Sandy Lane. These routes terminate near Kingston station . There is a free council car park north-west of the house, next to the Thames. Hammerton's Ferry , to the north-east, links to a playground between Orleans House Gallery and Marble Hill House below Twickenham 's central embankment. The house is accessible to pedestrians and cyclists via the Thames Path national trail. Notes